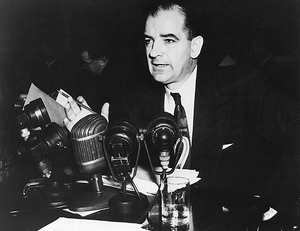
L'histoire du communisme recouvre l'ensemble des évolutions de ce courant d'idées et, par extension, celle des mouvances et des régimes politiques qui s'en sont réclamés. Le communisme se développe principalement au XXᵉ siècle, dont il constitue l'une des principales forces politiques : à son apogée, durant la seconde moitié du siècle, un quart de l'humanité vit sous un régime communiste.